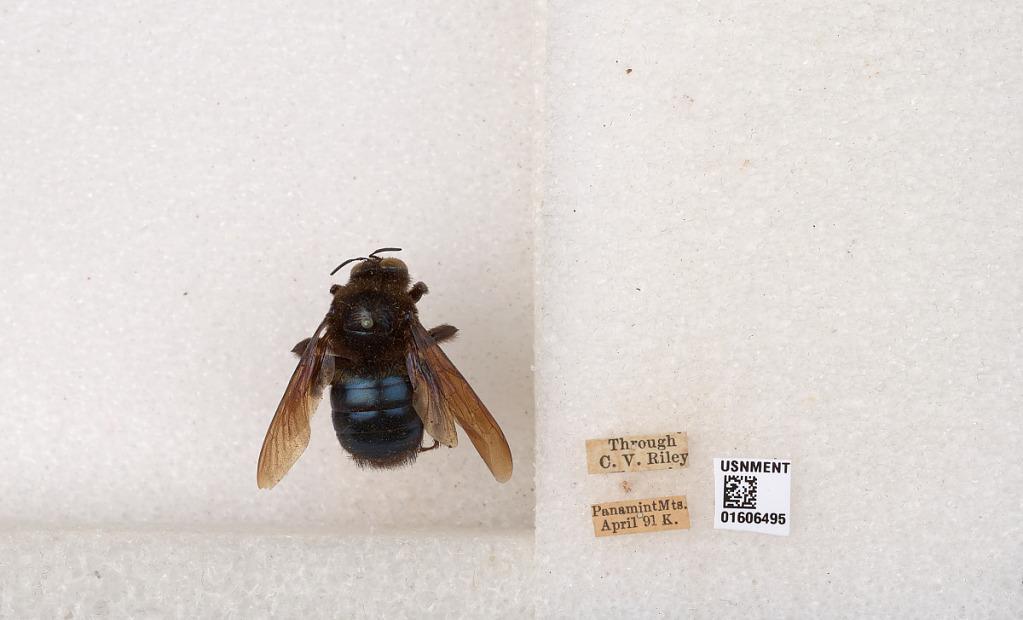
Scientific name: Xylocopa (Xylocopoides) californica arizonensis Cresson
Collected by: C. Riley
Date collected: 1891-4-1
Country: United States
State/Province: California
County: Inyo
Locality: Panamint Mountains
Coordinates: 36.1167, -117.083